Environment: real
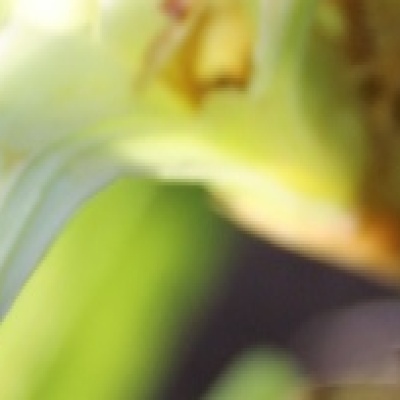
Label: fall_armyworm